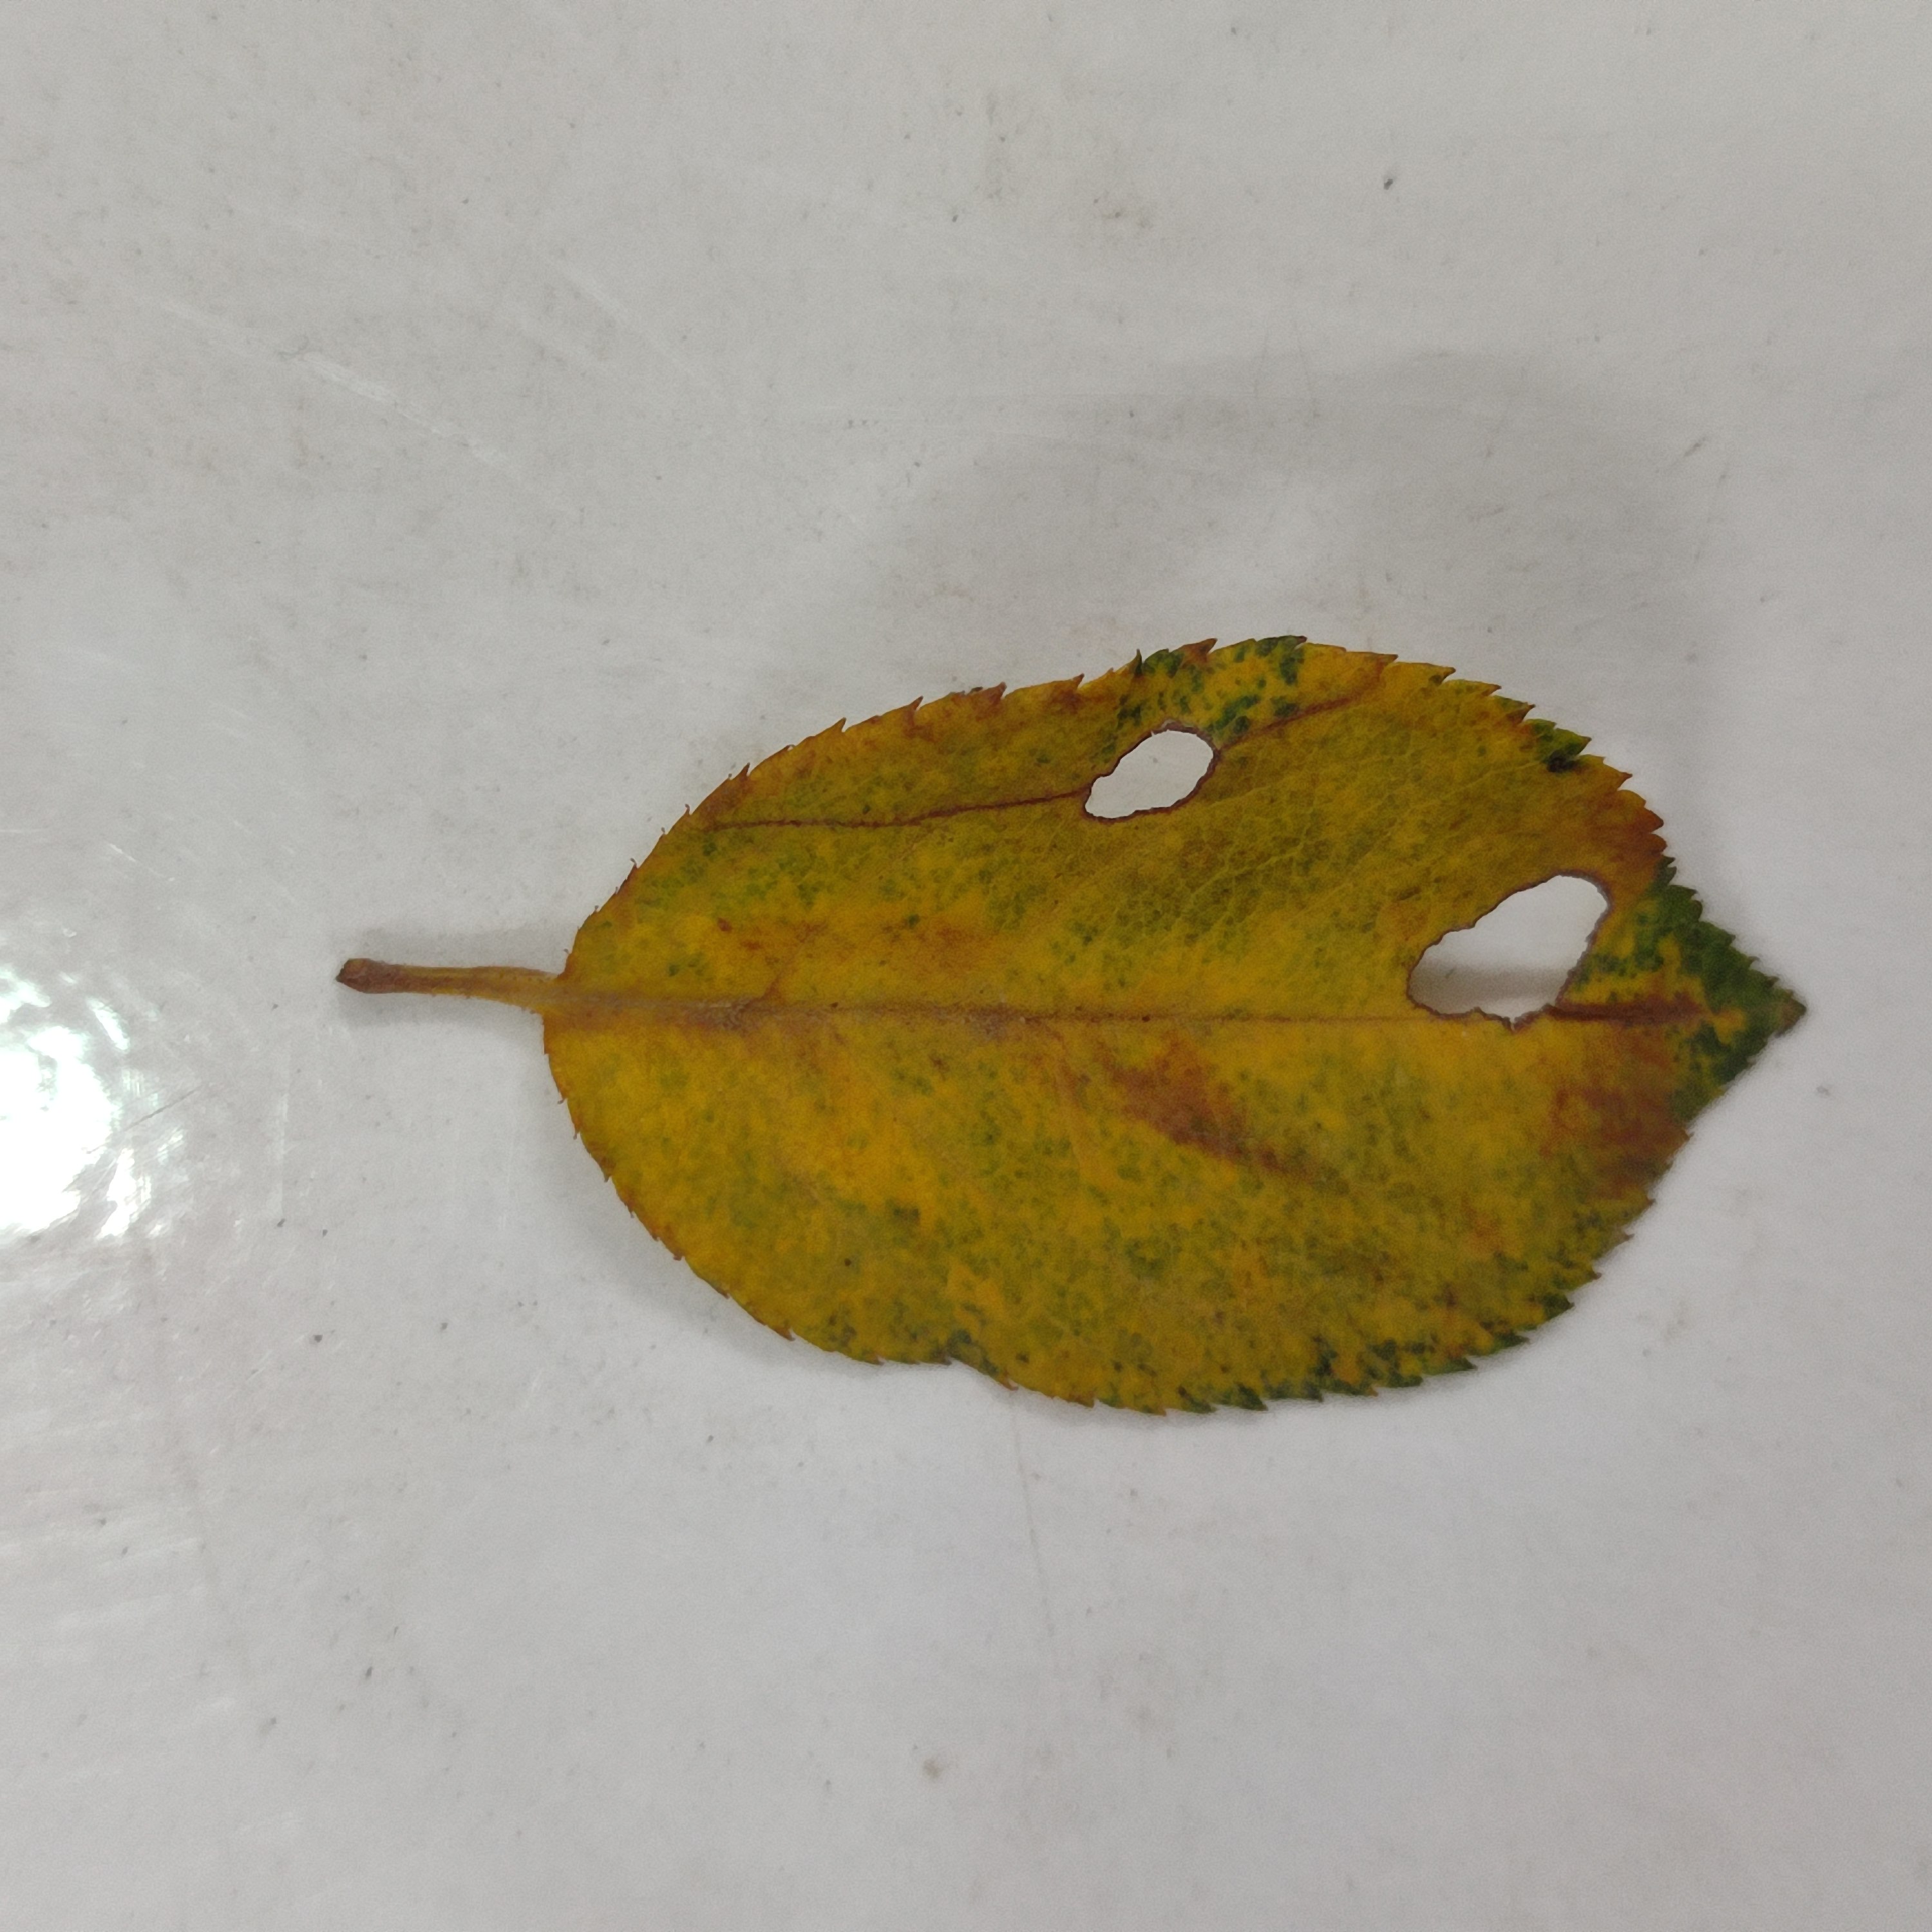
Label: Insect Hole